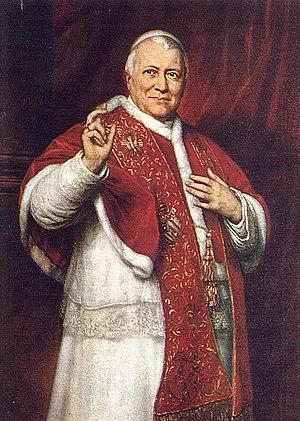
Camillo Paolo Filippo Giulio Benso, comte de Cavour, né à Turin le 10 août 1810 et décédé dans la même ville le 6 juin 1861, est un homme d'État piémontais, important partisan et acteur de l'unité italienne. Il est considéré, avec Giuseppe Garibaldi, Victor-Emmanuel II et Giuseppe Mazzini, comme l'un des « pères de la patrie » italienne.
L'infaillibilité pontificale est un dogme proclamé par l'Église catholique romaine selon lequel le pape
La crise Calabiana est une des crises constitutionnelles qui a eu lieu dans le Royaume de Sardaigne en 1855.
Le révisionnisme sur le Risorgimento est le ré-examen des faits historiques ayant conduit à l'unification italienne et ses conséquences immédiates.
Caroline Chisholm fut une femme progressiste appartenant au mouvement humaniste de la Grande-Bretagne au XIXᵉ siècle. Elle est surtout connue pour son action envers les immigrés en Australie et, à ce titre, fait partie du calendrier des saints reconnus par l'Église d'Angleterre. L'Église catholique s'intéresse elle aussi à son cas et des pourparlers sont en cours pour qu'elle l'admette dans la communauté de ses propres saints.
La République romaine est instaurée en 1849 dans les États pontificaux après la fuite du pape Pie IX, en raison de l'activité insurrectionnelle des libéraux romains. Elle est gouvernée par un triumvirat composé de Carlo Armellini, Giuseppe Mazzini et Aurelio Saffi.
L'expression noblesse noire, en italien Aristocrazia nera, désigne une fraction de la noblesse italienne qui se rangea au côté du pape Pie IX lorsque les troupes du roi Victor-Emmanuel II s'emparèrent de Rome en 1870 et mirent un terme à l'indépendance des États pontificaux.
La France entre dans son XIXᵉ siècle en 1814 selon la majorité des historiens. La délimitation temporelle du XIXᵉ siècle est sujette à controverse au sein de la recherche historique. Certains historiens affirment que le siècle commence en 1789, lors de la Révolution française alors que d'autres commencent ce siècle en 1814, après la défaite des armées napoléoniennes. Il y a également une divergence entre les chercheurs en histoire concernant la date de fin de ce XIXᵉ siècle français, certains soutenant que le siècle se termine en 1914 au début du premier conflit mondial pendant que d'autres le terminent en 1945, date de la fin du deuxième conflit mondial. Néanmoins, en dépit de ces nombreux désaccords, la délimitation traditionnelle du XIXᵉ siècle français reste la période s'étendant de 1814 à 1914.
Le diocèse de Moulins est une circonscription ecclésiastique de l'Église catholique romaine dont le territoire correspond actuellement aux limites administratives du département de l'Allier.